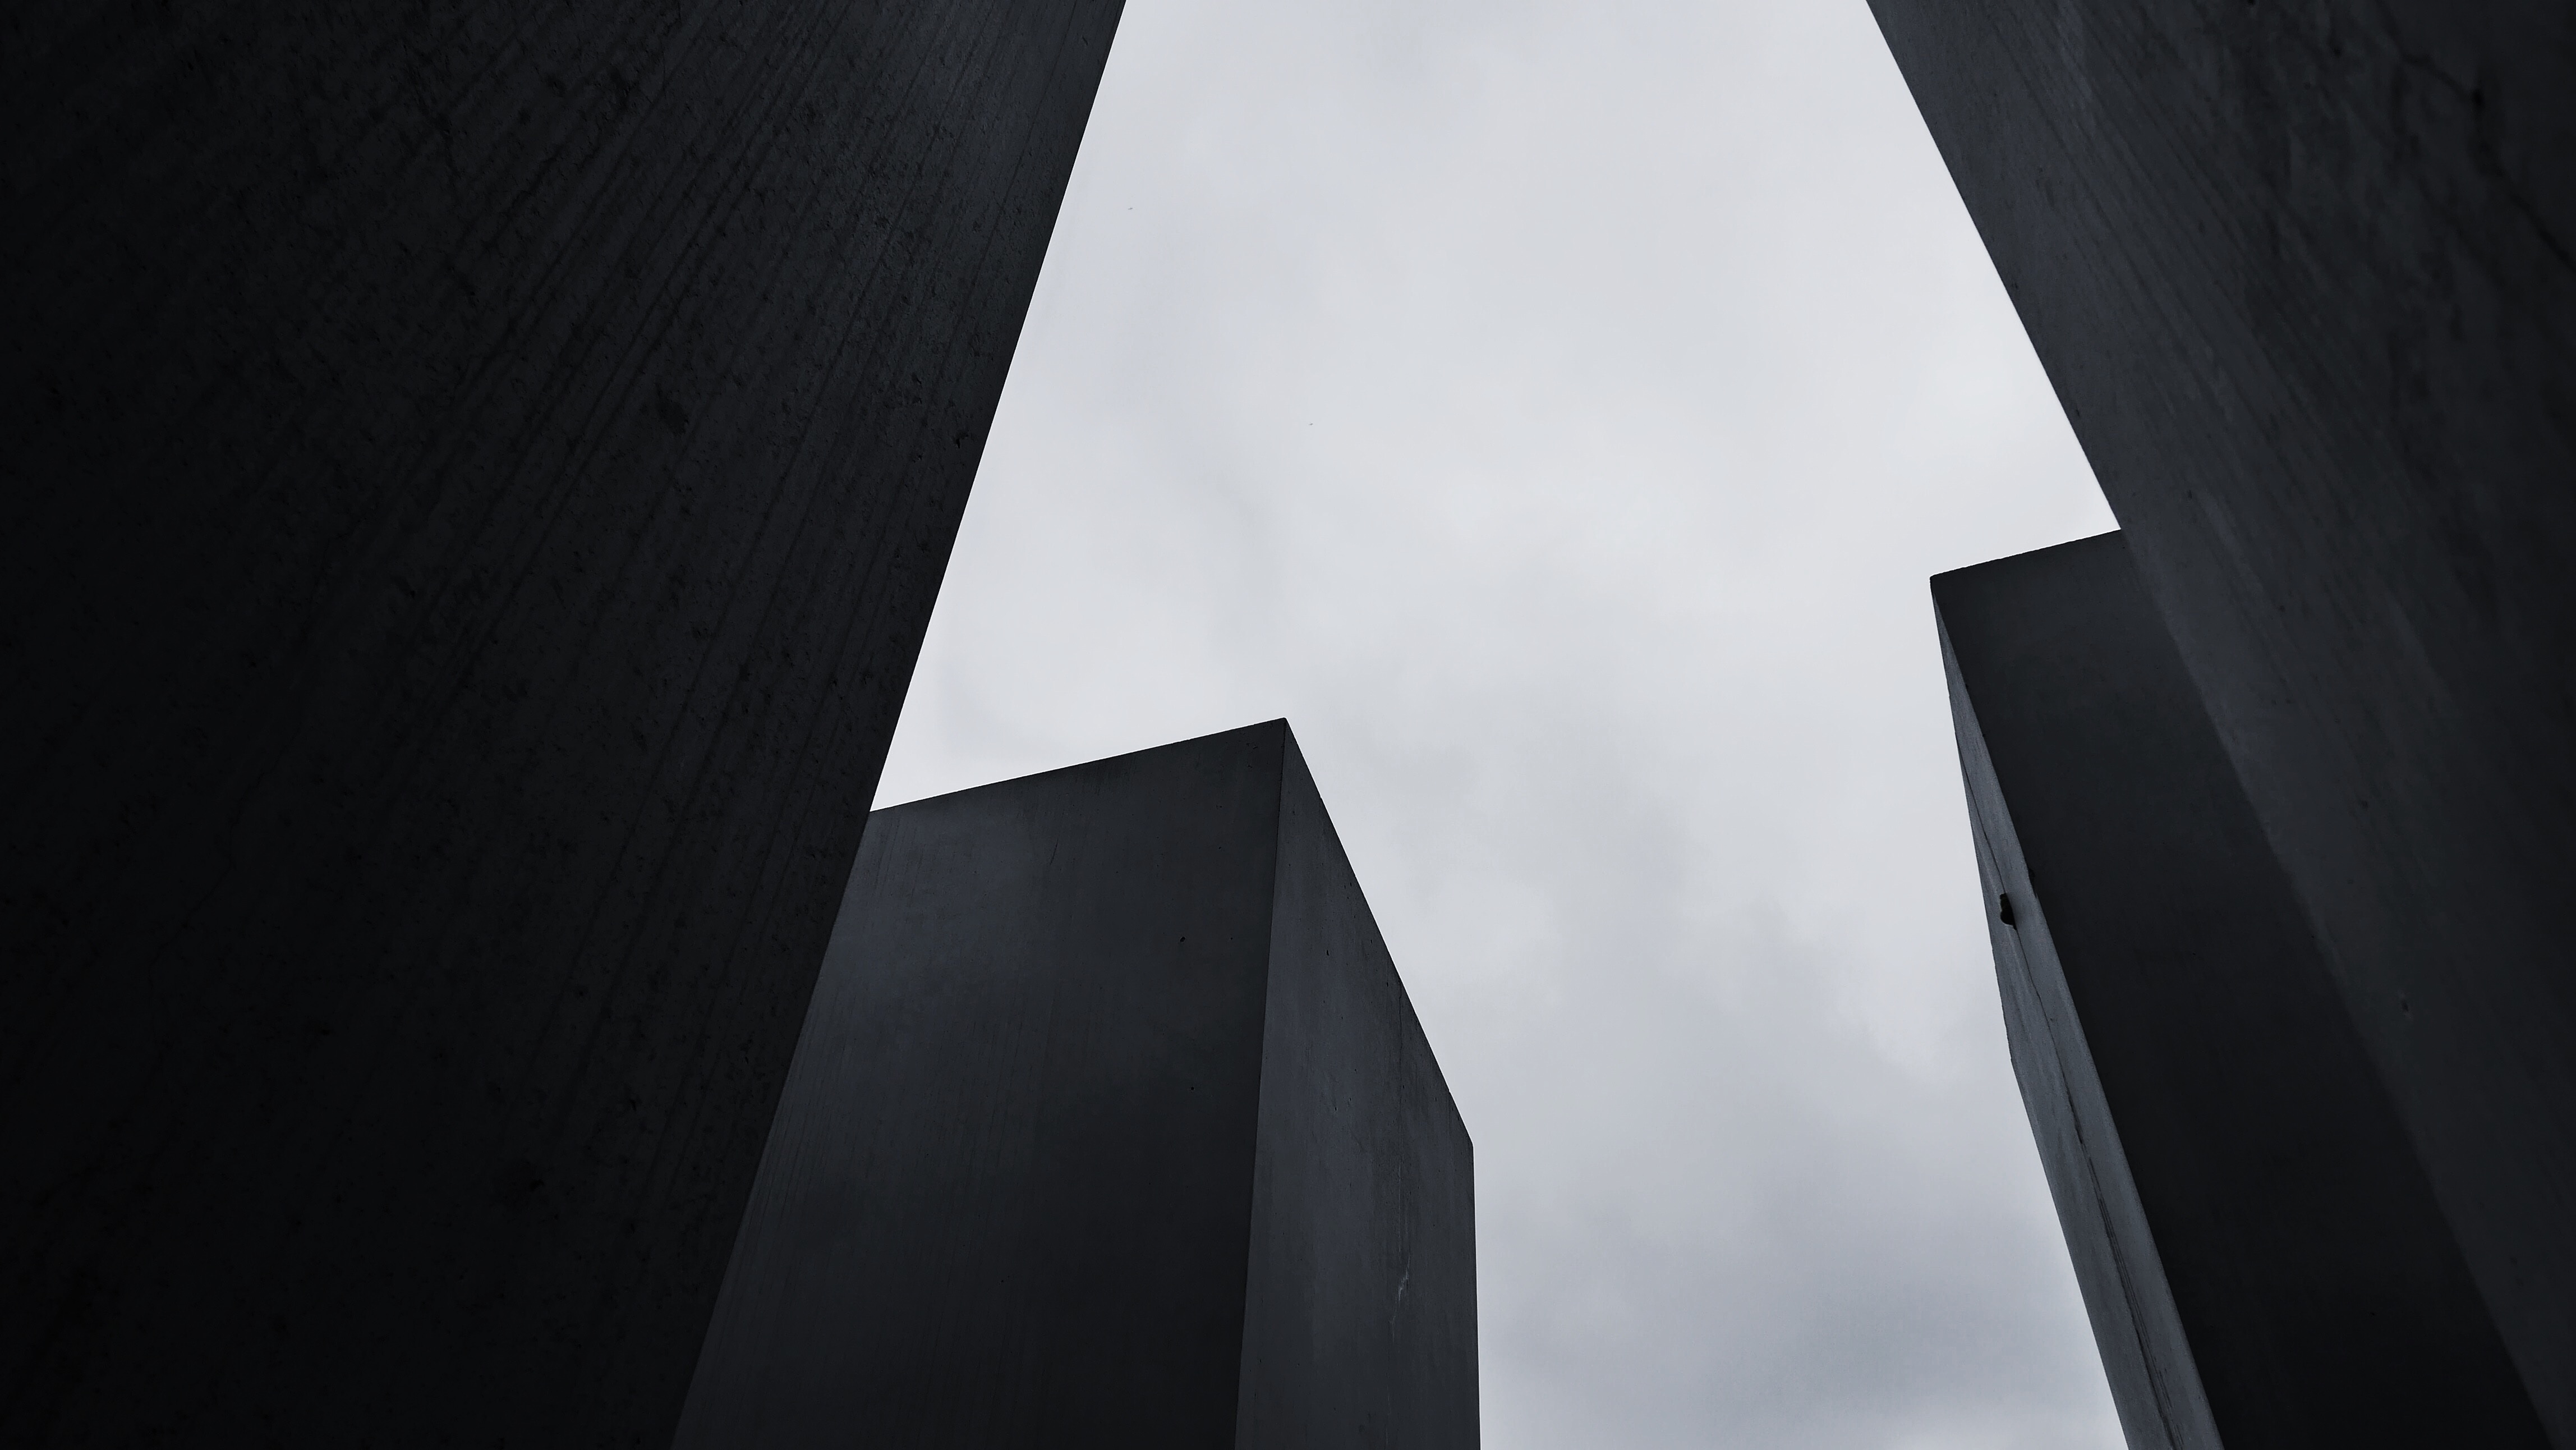
light, black and white, architecture, sky, white, sunlight, skyscraper, line, reflection, shadow, facade, darkness, blue, black, monochrome, symmetry, shape, monochrome photography